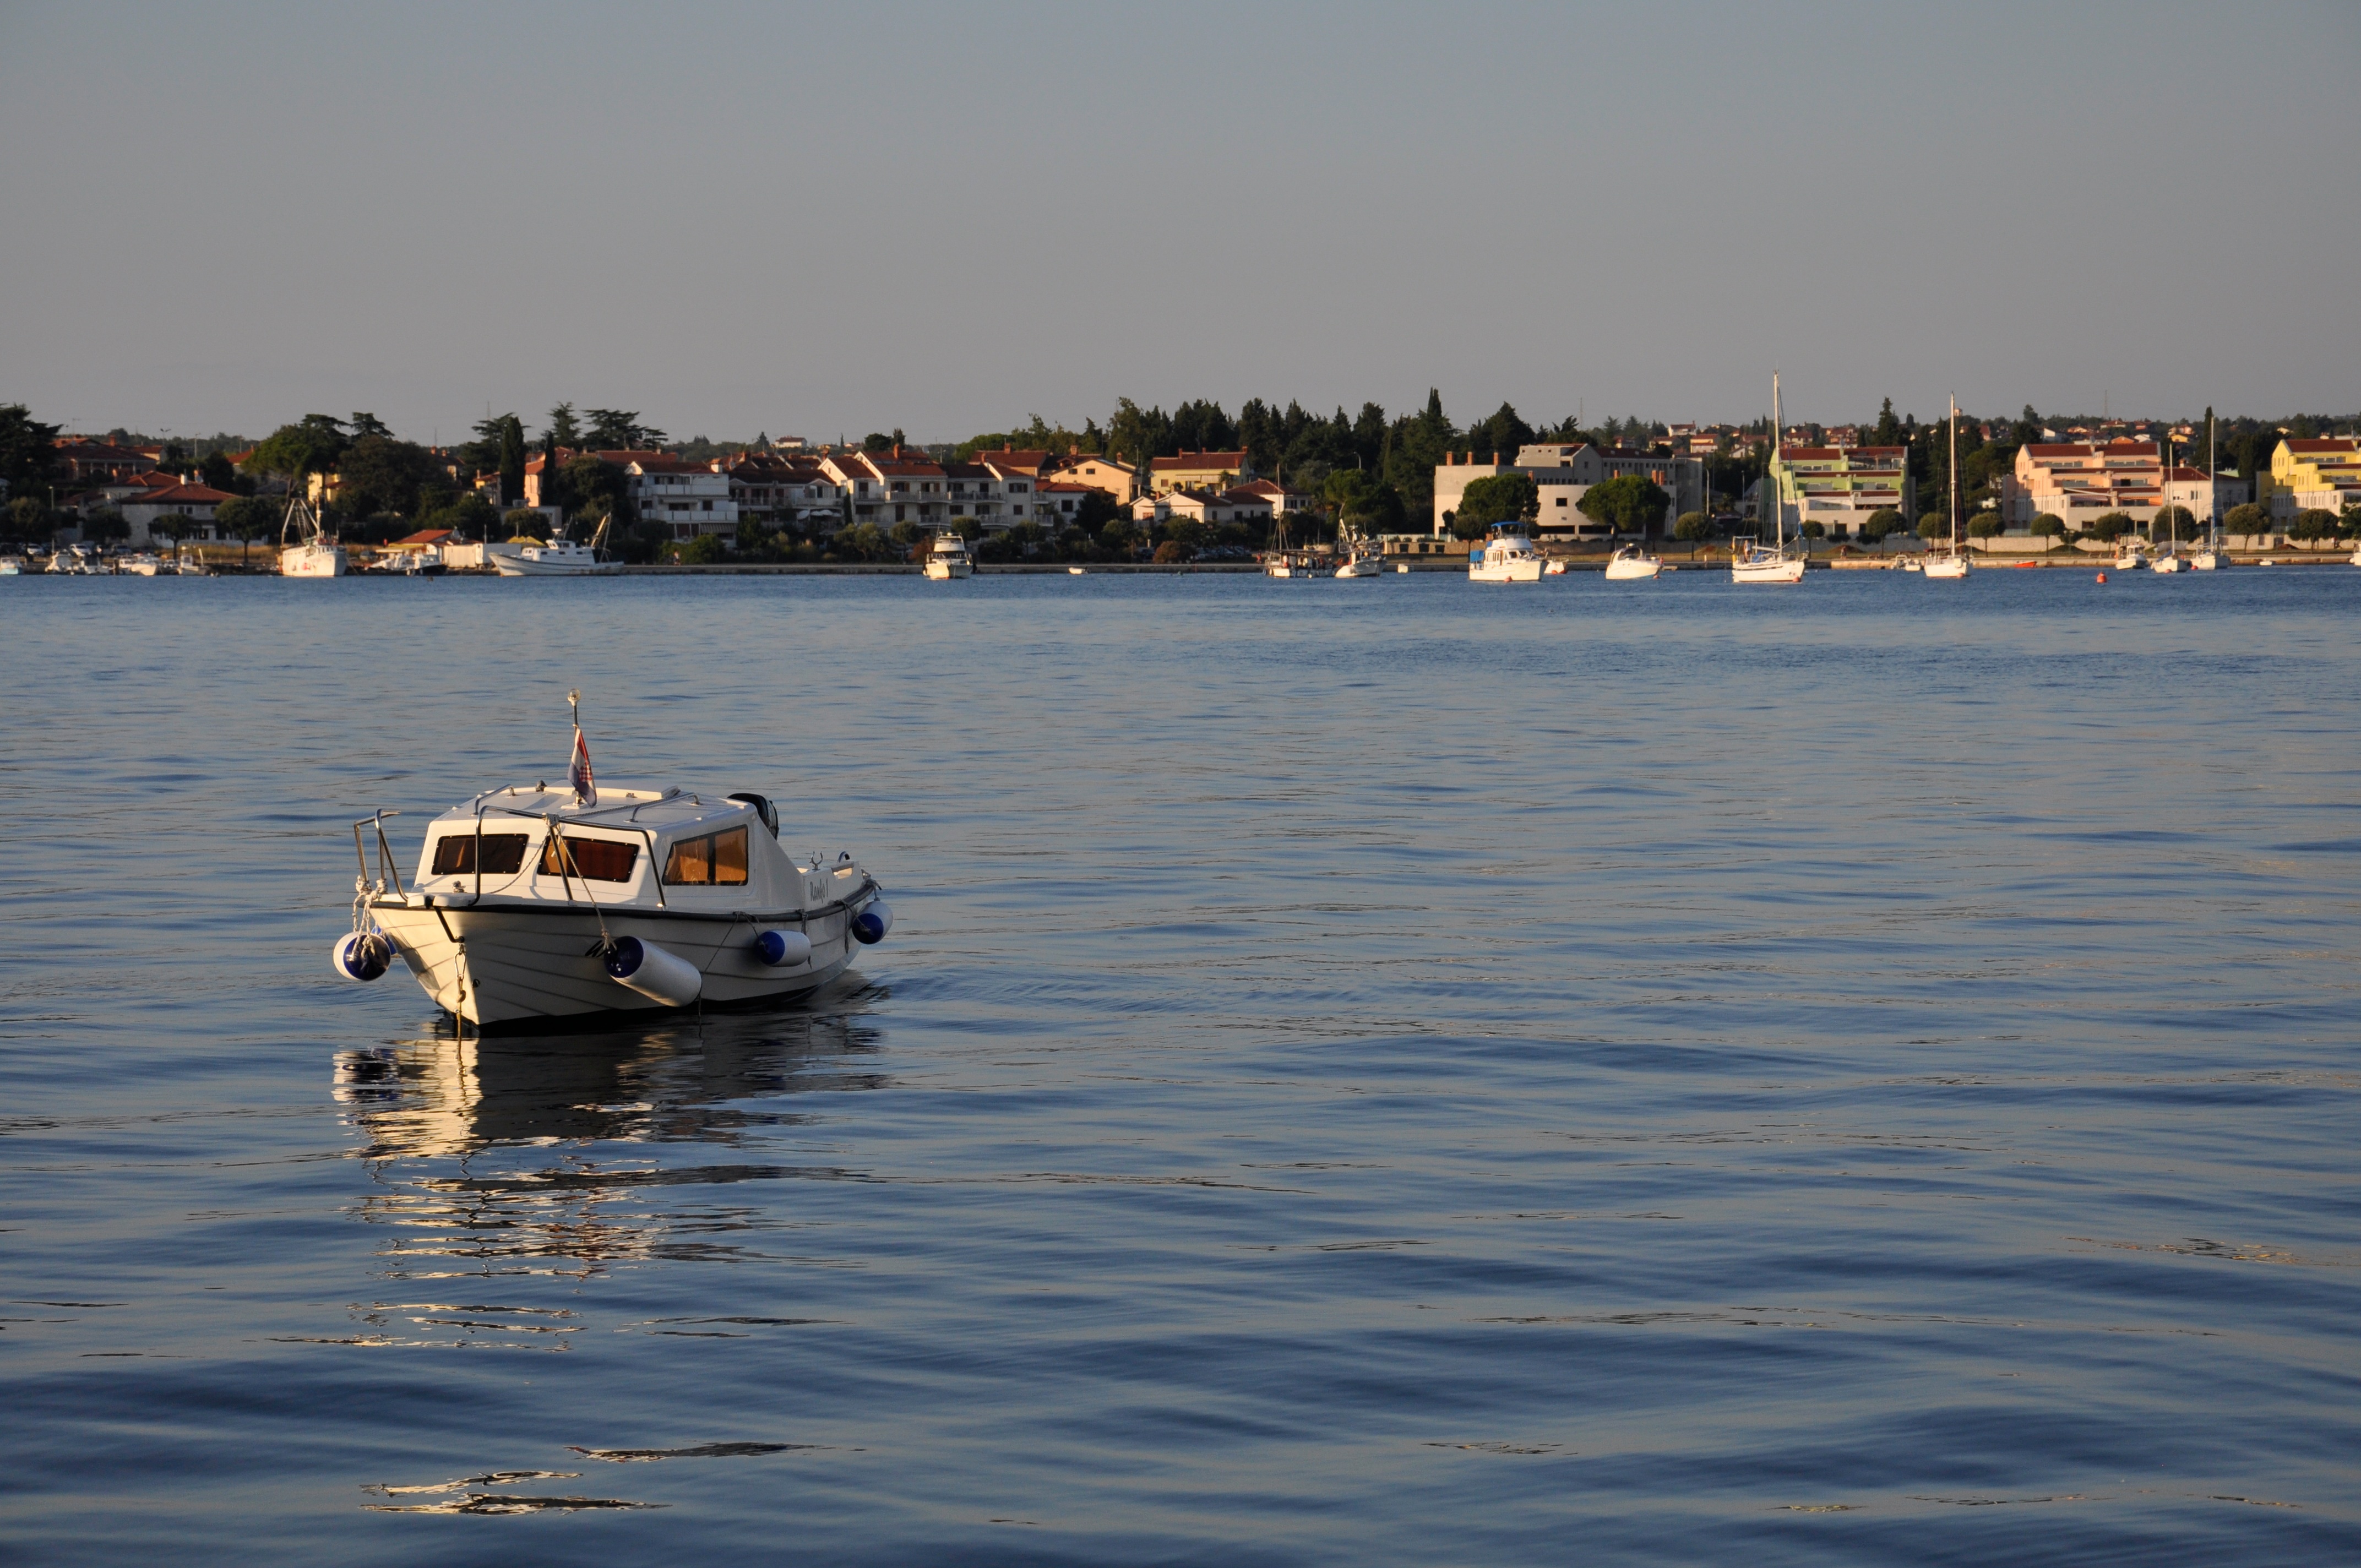
beach, sea, coast, water, boat, shore, reflection, vehicle, bay, harbor, boating, watercraft